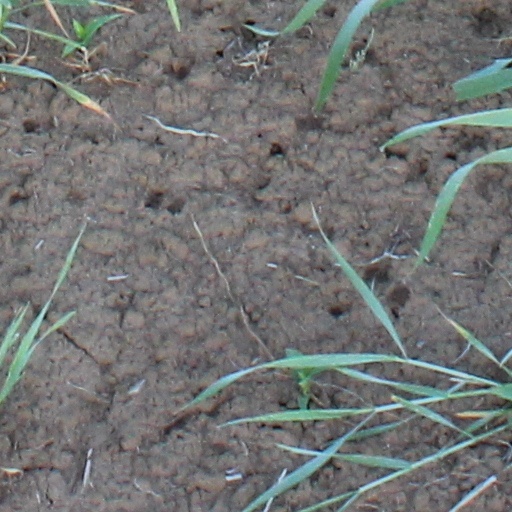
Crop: wheat